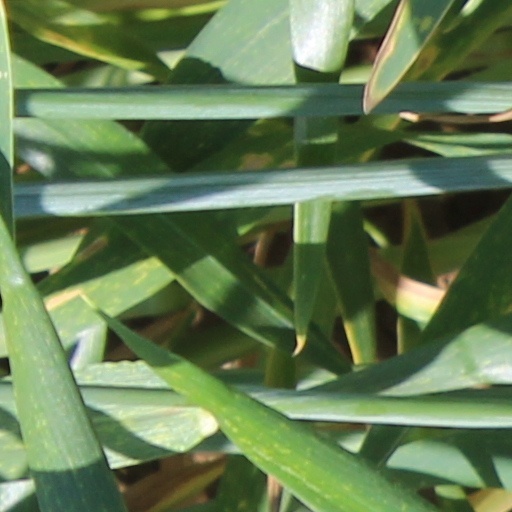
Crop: wheat